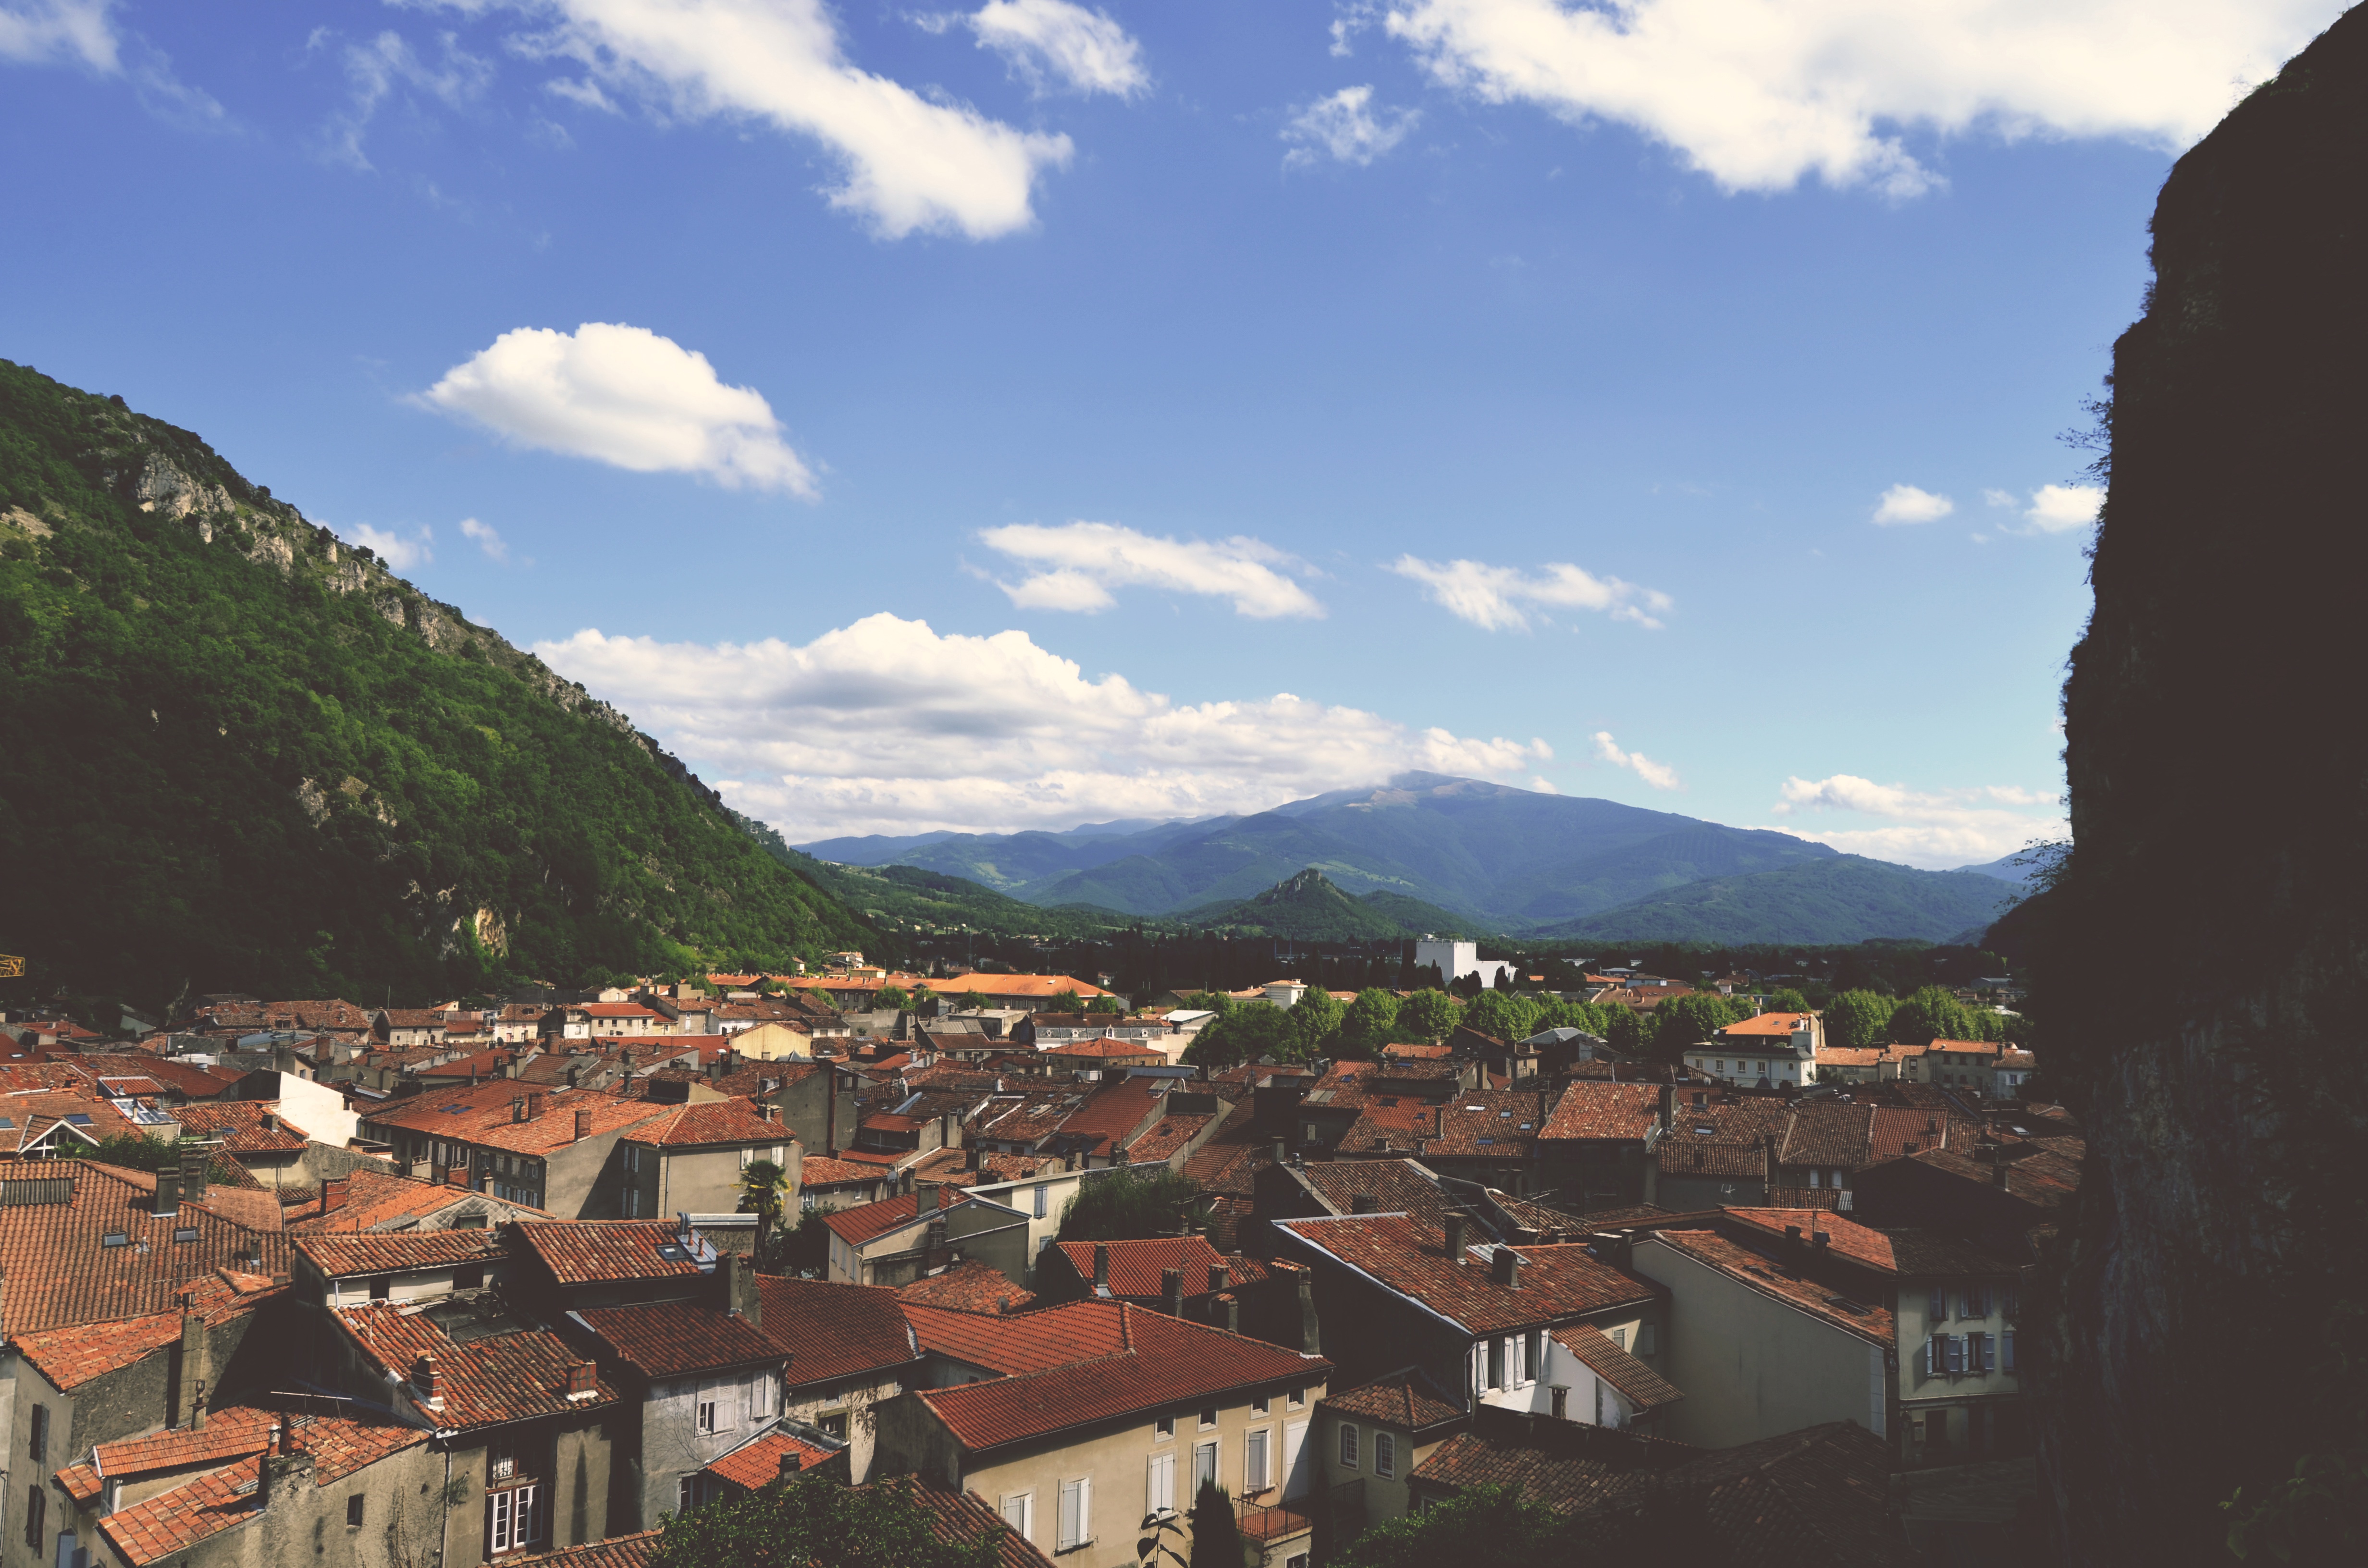
landscape, mountain, cloud, hill, town, rooftop, building, city, valley, mountain range, village, alps, rural area, geographical feature, human settlement, mountainous landforms